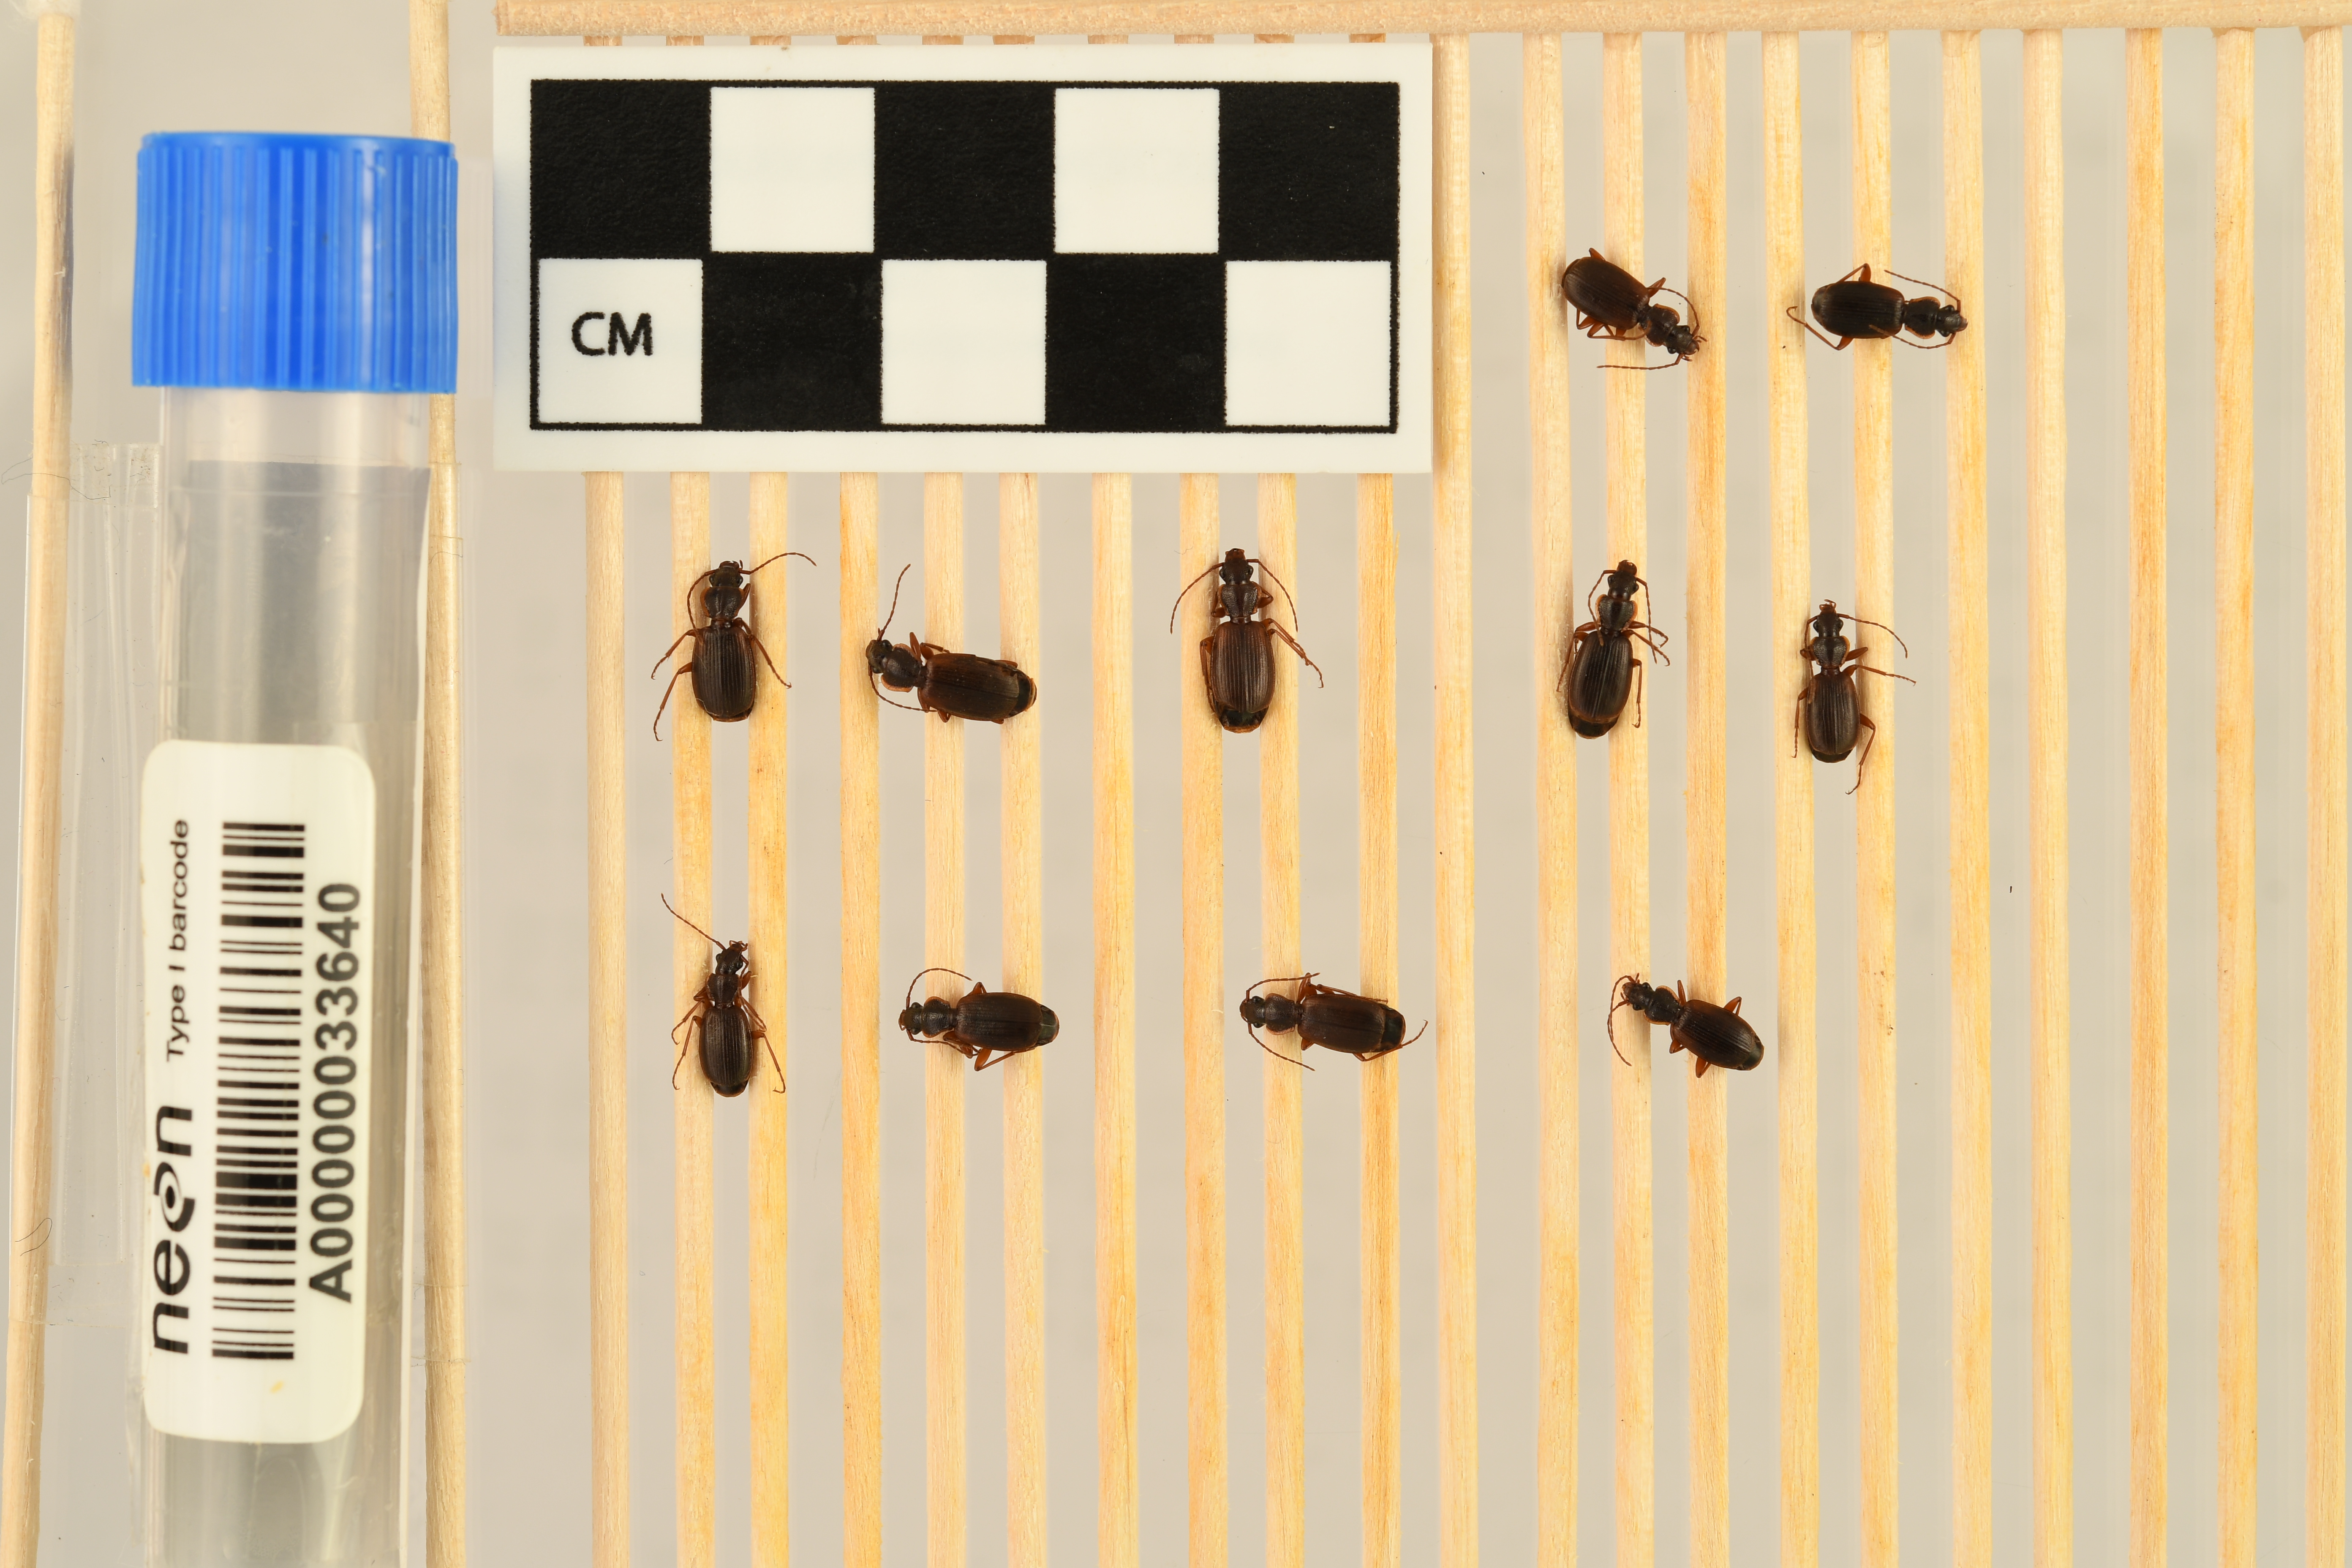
Cymindis cribricollis — Bartlett Experimental Forest NEON, plot BART_068. Beetle 1, ElytraLength: 0.5026 cm (lying flat: Yes)

Cymindis cribricollis — Bartlett Experimental Forest NEON, plot BART_068. Beetle 1, ElytraWidth: 0.2492 cm (lying flat: Yes)

Cymindis cribricollis — Bartlett Experimental Forest NEON, plot BART_068. Beetle 2, ElytraLength: 0.4969 cm (lying flat: Yes)

Cymindis cribricollis — Bartlett Experimental Forest NEON, plot BART_068. Beetle 2, ElytraWidth: 0.2441 cm (lying flat: Yes)

Cymindis cribricollis — Bartlett Experimental Forest NEON, plot BART_068. Beetle 3, ElytraLength: 0.5403 cm (lying flat: Yes)

Cymindis cribricollis — Bartlett Experimental Forest NEON, plot BART_068. Beetle 3, ElytraWidth: 0.2523 cm (lying flat: Yes)

Cymindis cribricollis — Bartlett Experimental Forest NEON, plot BART_068. Beetle 4, ElytraLength: 0.5679 cm (lying flat: Yes)

Cymindis cribricollis — Bartlett Experimental Forest NEON, plot BART_068. Beetle 4, ElytraWidth: 0.2575 cm (lying flat: Yes)

Cymindis cribricollis — Bartlett Experimental Forest NEON, plot BART_068. Beetle 5, ElytraLength: 0.5481 cm (lying flat: Yes)

Cymindis cribricollis — Bartlett Experimental Forest NEON, plot BART_068. Beetle 5, ElytraWidth: 0.2784 cm (lying flat: Yes)

Cymindis cribricollis — Bartlett Experimental Forest NEON, plot BART_068. Beetle 6, ElytraLength: 0.5358 cm (lying flat: Yes)

Cymindis cribricollis — Bartlett Experimental Forest NEON, plot BART_068. Beetle 6, ElytraWidth: 0.2594 cm (lying flat: Yes)

Cymindis cribricollis — Bartlett Experimental Forest NEON, plot BART_068. Beetle 7, ElytraLength: 0.479 cm (lying flat: Yes)

Cymindis cribricollis — Bartlett Experimental Forest NEON, plot BART_068. Beetle 7, ElytraWidth: 0.2436 cm (lying flat: Yes)

Cymindis cribricollis — Bartlett Experimental Forest NEON, plot BART_068. Beetle 8, ElytraLength: 0.479 cm (lying flat: Yes)

Cymindis cribricollis — Bartlett Experimental Forest NEON, plot BART_068. Beetle 8, ElytraWidth: 0.2176 cm (lying flat: Yes)

Cymindis cribricollis — Bartlett Experimental Forest NEON, plot BART_068. Beetle 9, ElytraLength: 0.5137 cm (lying flat: Yes)

Cymindis cribricollis — Bartlett Experimental Forest NEON, plot BART_068. Beetle 9, ElytraWidth: 0.2441 cm (lying flat: Yes)

Cymindis cribricollis — Bartlett Experimental Forest NEON, plot BART_068. Beetle 10, ElytraLength: 0.5133 cm (lying flat: Yes)

Cymindis cribricollis — Bartlett Experimental Forest NEON, plot BART_068. Beetle 10, ElytraWidth: 0.232 cm (lying flat: Yes)

Cymindis cribricollis — Bartlett Experimental Forest NEON, plot BART_068. Beetle 11, ElytraWidth: 0.245 cm (lying flat: Yes)

Cymindis cribricollis — Bartlett Experimental Forest NEON, plot BART_068. Beetle 11, ElytraLength: 0.4824 cm (lying flat: Yes)

Cymindis cribricollis — Bartlett Experimental Forest NEON, plot BART_068. Beetle 1, ElytraLength: 0.4375 cm (lying flat: Yes)

Cymindis cribricollis — Bartlett Experimental Forest NEON, plot BART_068. Beetle 1, ElytraWidth: 0.2256 cm (lying flat: Yes)

Cymindis cribricollis — Bartlett Experimental Forest NEON, plot BART_068. Beetle 2, ElytraLength: 0.4983 cm (lying flat: Yes)

Cymindis cribricollis — Bartlett Experimental Forest NEON, plot BART_068. Beetle 2, ElytraWidth: 0.2132 cm (lying flat: Yes)

Cymindis cribricollis — Bartlett Experimental Forest NEON, plot BART_068. Beetle 3, ElytraLength: 0.4884 cm (lying flat: Yes)

Cymindis cribricollis — Bartlett Experimental Forest NEON, plot BART_068. Beetle 3, ElytraWidth: 0.2206 cm (lying flat: Yes)

Cymindis cribricollis — Bartlett Experimental Forest NEON, plot BART_068. Beetle 4, ElytraLength: 0.5142 cm (lying flat: Yes)

Cymindis cribricollis — Bartlett Experimental Forest NEON, plot BART_068. Beetle 4, ElytraWidth: 0.2472 cm (lying flat: Yes)

Cymindis cribricollis — Bartlett Experimental Forest NEON, plot BART_068. Beetle 5, ElytraLength: 0.4884 cm (lying flat: Yes)

Cymindis cribricollis — Bartlett Experimental Forest NEON, plot BART_068. Beetle 5, ElytraWidth: 0.2285 cm (lying flat: Yes)

Cymindis cribricollis — Bartlett Experimental Forest NEON, plot BART_068. Beetle 6, ElytraLength: 0.4586 cm (lying flat: Yes)

Cymindis cribricollis — Bartlett Experimental Forest NEON, plot BART_068. Beetle 6, ElytraWidth: 0.2196 cm (lying flat: Yes)

Cymindis cribricollis — Bartlett Experimental Forest NEON, plot BART_068. Beetle 7, ElytraLength: 0.4333 cm (lying flat: Yes)

Cymindis cribricollis — Bartlett Experimental Forest NEON, plot BART_068. Beetle 7, ElytraWidth: 0.1975 cm (lying flat: Yes)

Cymindis cribricollis — Bartlett Experimental Forest NEON, plot BART_068. Beetle 8, ElytraLength: 0.4331 cm (lying flat: Yes)

Cymindis cribricollis — Bartlett Experimental Forest NEON, plot BART_068. Beetle 8, ElytraWidth: 0.2049 cm (lying flat: Yes)

Cymindis cribricollis — Bartlett Experimental Forest NEON, plot BART_068. Beetle 9, ElytraLength: 0.4806 cm (lying flat: Yes)

Cymindis cribricollis — Bartlett Experimental Forest NEON, plot BART_068. Beetle 9, ElytraWidth: 0.2132 cm (lying flat: Yes)

Cymindis cribricollis — Bartlett Experimental Forest NEON, plot BART_068. Beetle 10, ElytraLength: 0.4648 cm (lying flat: Yes)

Cymindis cribricollis — Bartlett Experimental Forest NEON, plot BART_068. Beetle 10, ElytraWidth: 0.2085 cm (lying flat: Yes)

Cymindis cribricollis — Bartlett Experimental Forest NEON, plot BART_068. Beetle 11, ElytraWidth: 0.2363 cm (lying flat: Yes)

Cymindis cribricollis — Bartlett Experimental Forest NEON, plot BART_068. Beetle 11, ElytraLength: 0.4402 cm (lying flat: Yes)

Cymindis cribricollis — Bartlett Experimental Forest NEON, plot BART_068. Beetle 1, ElytraLength: 0.4817 cm (lying flat: Yes)

Cymindis cribricollis — Bartlett Experimental Forest NEON, plot BART_068. Beetle 1, ElytraWidth: 0.2388 cm (lying flat: Yes)

Cymindis cribricollis — Bartlett Experimental Forest NEON, plot BART_068. Beetle 2, ElytraLength: 0.4595 cm (lying flat: Yes)

Cymindis cribricollis — Bartlett Experimental Forest NEON, plot BART_068. Beetle 2, ElytraWidth: 0.2173 cm (lying flat: Yes)

Cymindis cribricollis — Bartlett Experimental Forest NEON, plot BART_068. Beetle 3, ElytraLength: 0.5003 cm (lying flat: Yes)

Cymindis cribricollis — Bartlett Experimental Forest NEON, plot BART_068. Beetle 3, ElytraWidth: 0.2339 cm (lying flat: Yes)

Cymindis cribricollis — Bartlett Experimental Forest NEON, plot BART_068. Beetle 4, ElytraLength: 0.5344 cm (lying flat: Yes)

Cymindis cribricollis — Bartlett Experimental Forest NEON, plot BART_068. Beetle 4, ElytraWidth: 0.2486 cm (lying flat: Yes)

Cymindis cribricollis — Bartlett Experimental Forest NEON, plot BART_068. Beetle 5, ElytraLength: 0.5003 cm (lying flat: Yes)

Cymindis cribricollis — Bartlett Experimental Forest NEON, plot BART_068. Beetle 5, ElytraWidth: 0.2755 cm (lying flat: Yes)

Cymindis cribricollis — Bartlett Experimental Forest NEON, plot BART_068. Beetle 6, ElytraLength: 0.5073 cm (lying flat: Yes)

Cymindis cribricollis — Bartlett Experimental Forest NEON, plot BART_068. Beetle 6, ElytraWidth: 0.2324 cm (lying flat: Yes)

Cymindis cribricollis — Bartlett Experimental Forest NEON, plot BART_068. Beetle 7, ElytraLength: 0.4417 cm (lying flat: Yes)

Cymindis cribricollis — Bartlett Experimental Forest NEON, plot BART_068. Beetle 7, ElytraWidth: 0.2256 cm (lying flat: Yes)

Cymindis cribricollis — Bartlett Experimental Forest NEON, plot BART_068. Beetle 8, ElytraLength: 0.4501 cm (lying flat: Yes)

Cymindis cribricollis — Bartlett Experimental Forest NEON, plot BART_068. Beetle 8, ElytraWidth: 0.2002 cm (lying flat: Yes)

Cymindis cribricollis — Bartlett Experimental Forest NEON, plot BART_068. Beetle 9, ElytraLength: 0.4934 cm (lying flat: Yes)

Cymindis cribricollis — Bartlett Experimental Forest NEON, plot BART_068. Beetle 9, ElytraWidth: 0.2181 cm (lying flat: Yes)

Cymindis cribricollis — Bartlett Experimental Forest NEON, plot BART_068. Beetle 10, ElytraLength: 0.4838 cm (lying flat: Yes)

Cymindis cribricollis — Bartlett Experimental Forest NEON, plot BART_068. Beetle 10, ElytraWidth: 0.2244 cm (lying flat: Yes)